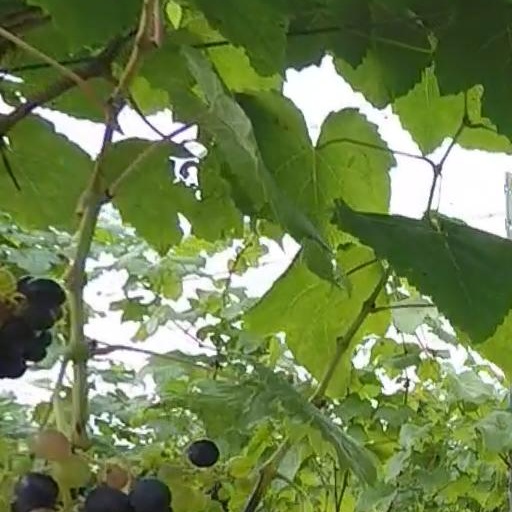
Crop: grape